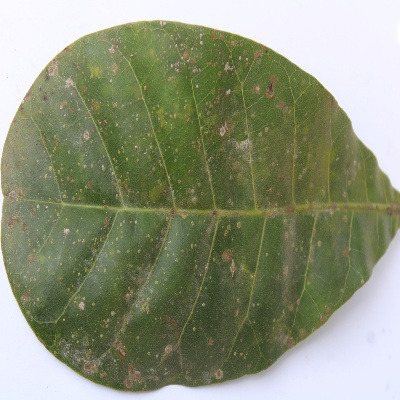
Crop: Cashew
Condition: red rust